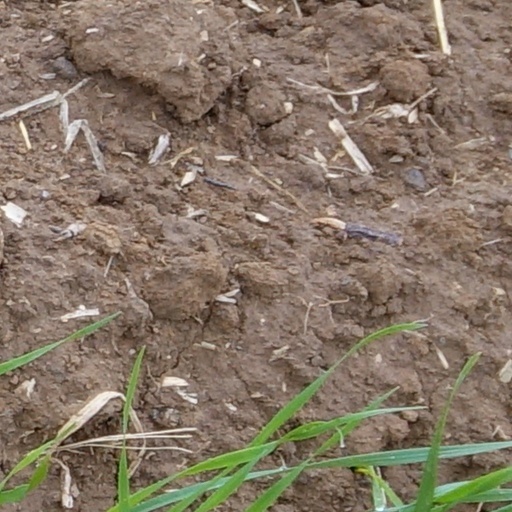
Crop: wheat